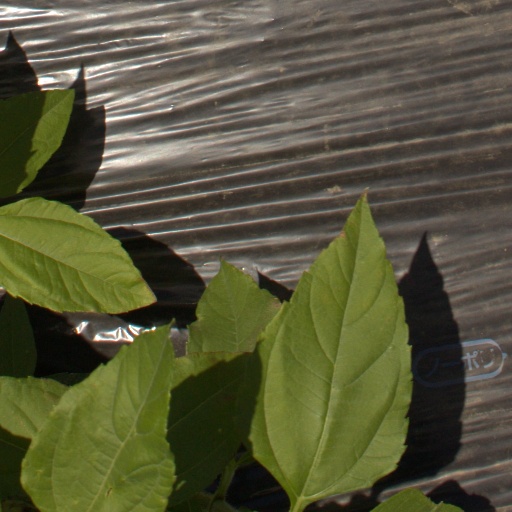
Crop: Jerusalem artichoke